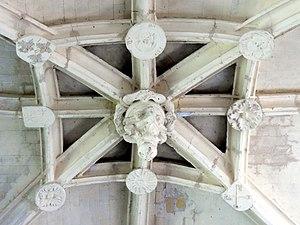
Clé de voûte (voir titre).
L'église Saint-Pierre est une église catholique paroissiale située à Genainville, en France. C'est l'une des rares églises à double nef de la région, et elle possède l'unique chœur-halle dans le XIIIᵉ siècle du Vexin français, les autres étant, pour la plupart, localisés autour de la moyenne vallée de l'Oise. La façade Renaissance parfaitement symétrique est attribuée à Jean Grappin, et date du milieu du XVIᵉ siècle. C'est la dernière partie construite, après l'achèvement de la nef. Bien que seulement légèrement plus ancienne, celle-ci affiche encore le style gothique flamboyant, hormis certaines clés de voûte. Les chapiteaux des arcades datent en revanche du début du XIIIᵉ siècle, et subsistent de la précédente église. C'est sans doute également le cas des piles et arcades du clocher, qui pourraient même remonter au XIIᵉ siècle, et ont seulement été mises au goût du jour au deuxième quart du XVIᵉ siècle. Quant au chœur carré de deux fois deux travées, il représente la partie la plus remarquable de l'église, et constitue le principal témoignage de l'architecture gothique rayonnante dans ce secteur du département. L'église Saint-Pierre est classée monument historique depuis 1920.